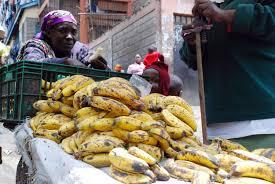
Kuna ndizi ambazo zimeiva, ni mingi na ni za rangi ya manjano na madoa meusi. Mama anaonekana akiwa ameshika ndizi mkononi mwake.